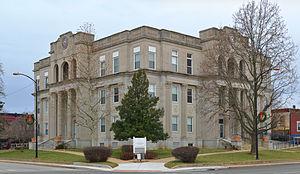
Le comté de Saint-François est un comté de l'État américain du Missouri.